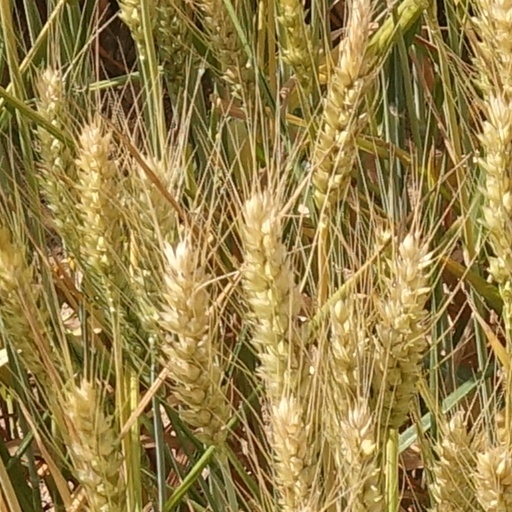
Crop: wheat